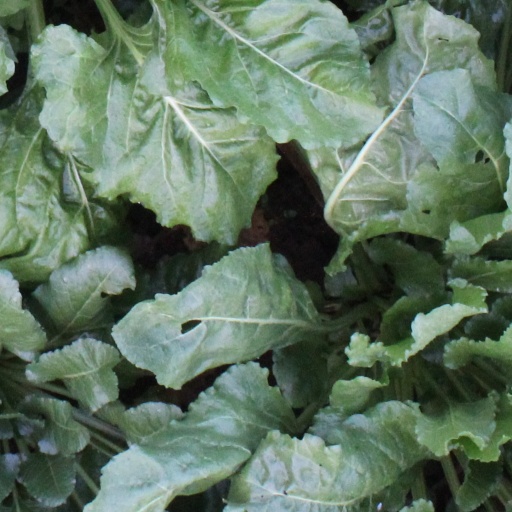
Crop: sugar beet